Stereoscopic acuity

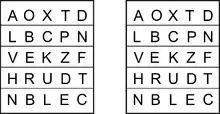
Example of a Snellen-like depth test

Since the Howard-Dolman test described above is cumbersome, stereoacuity is usually measured using a stereogram in which separate panels are shown to each eye by superimposing them in a stereoscope using prisms or goggles with color or polarizing filters or alternating occlusion. A good procedure is a chart, analogous to the familiar Snellen visual acuity chart, in which one letter in each row differs in depth (front or behind) sequentially increasing in difficulty. For children the fly test is ideal: the image of a fly is transilluminated by polarized light; wearing polarizing glasses the wing appears at a different depth and allows stereopsis to be demonstrated by trying to pull on it.